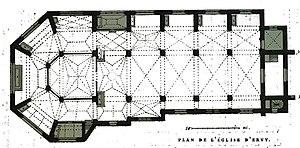
par un dessin d eFichot.
L'église Saint-Pierre-ès-Liens est une église catholique située à Ervy-le-Châtel, en France.